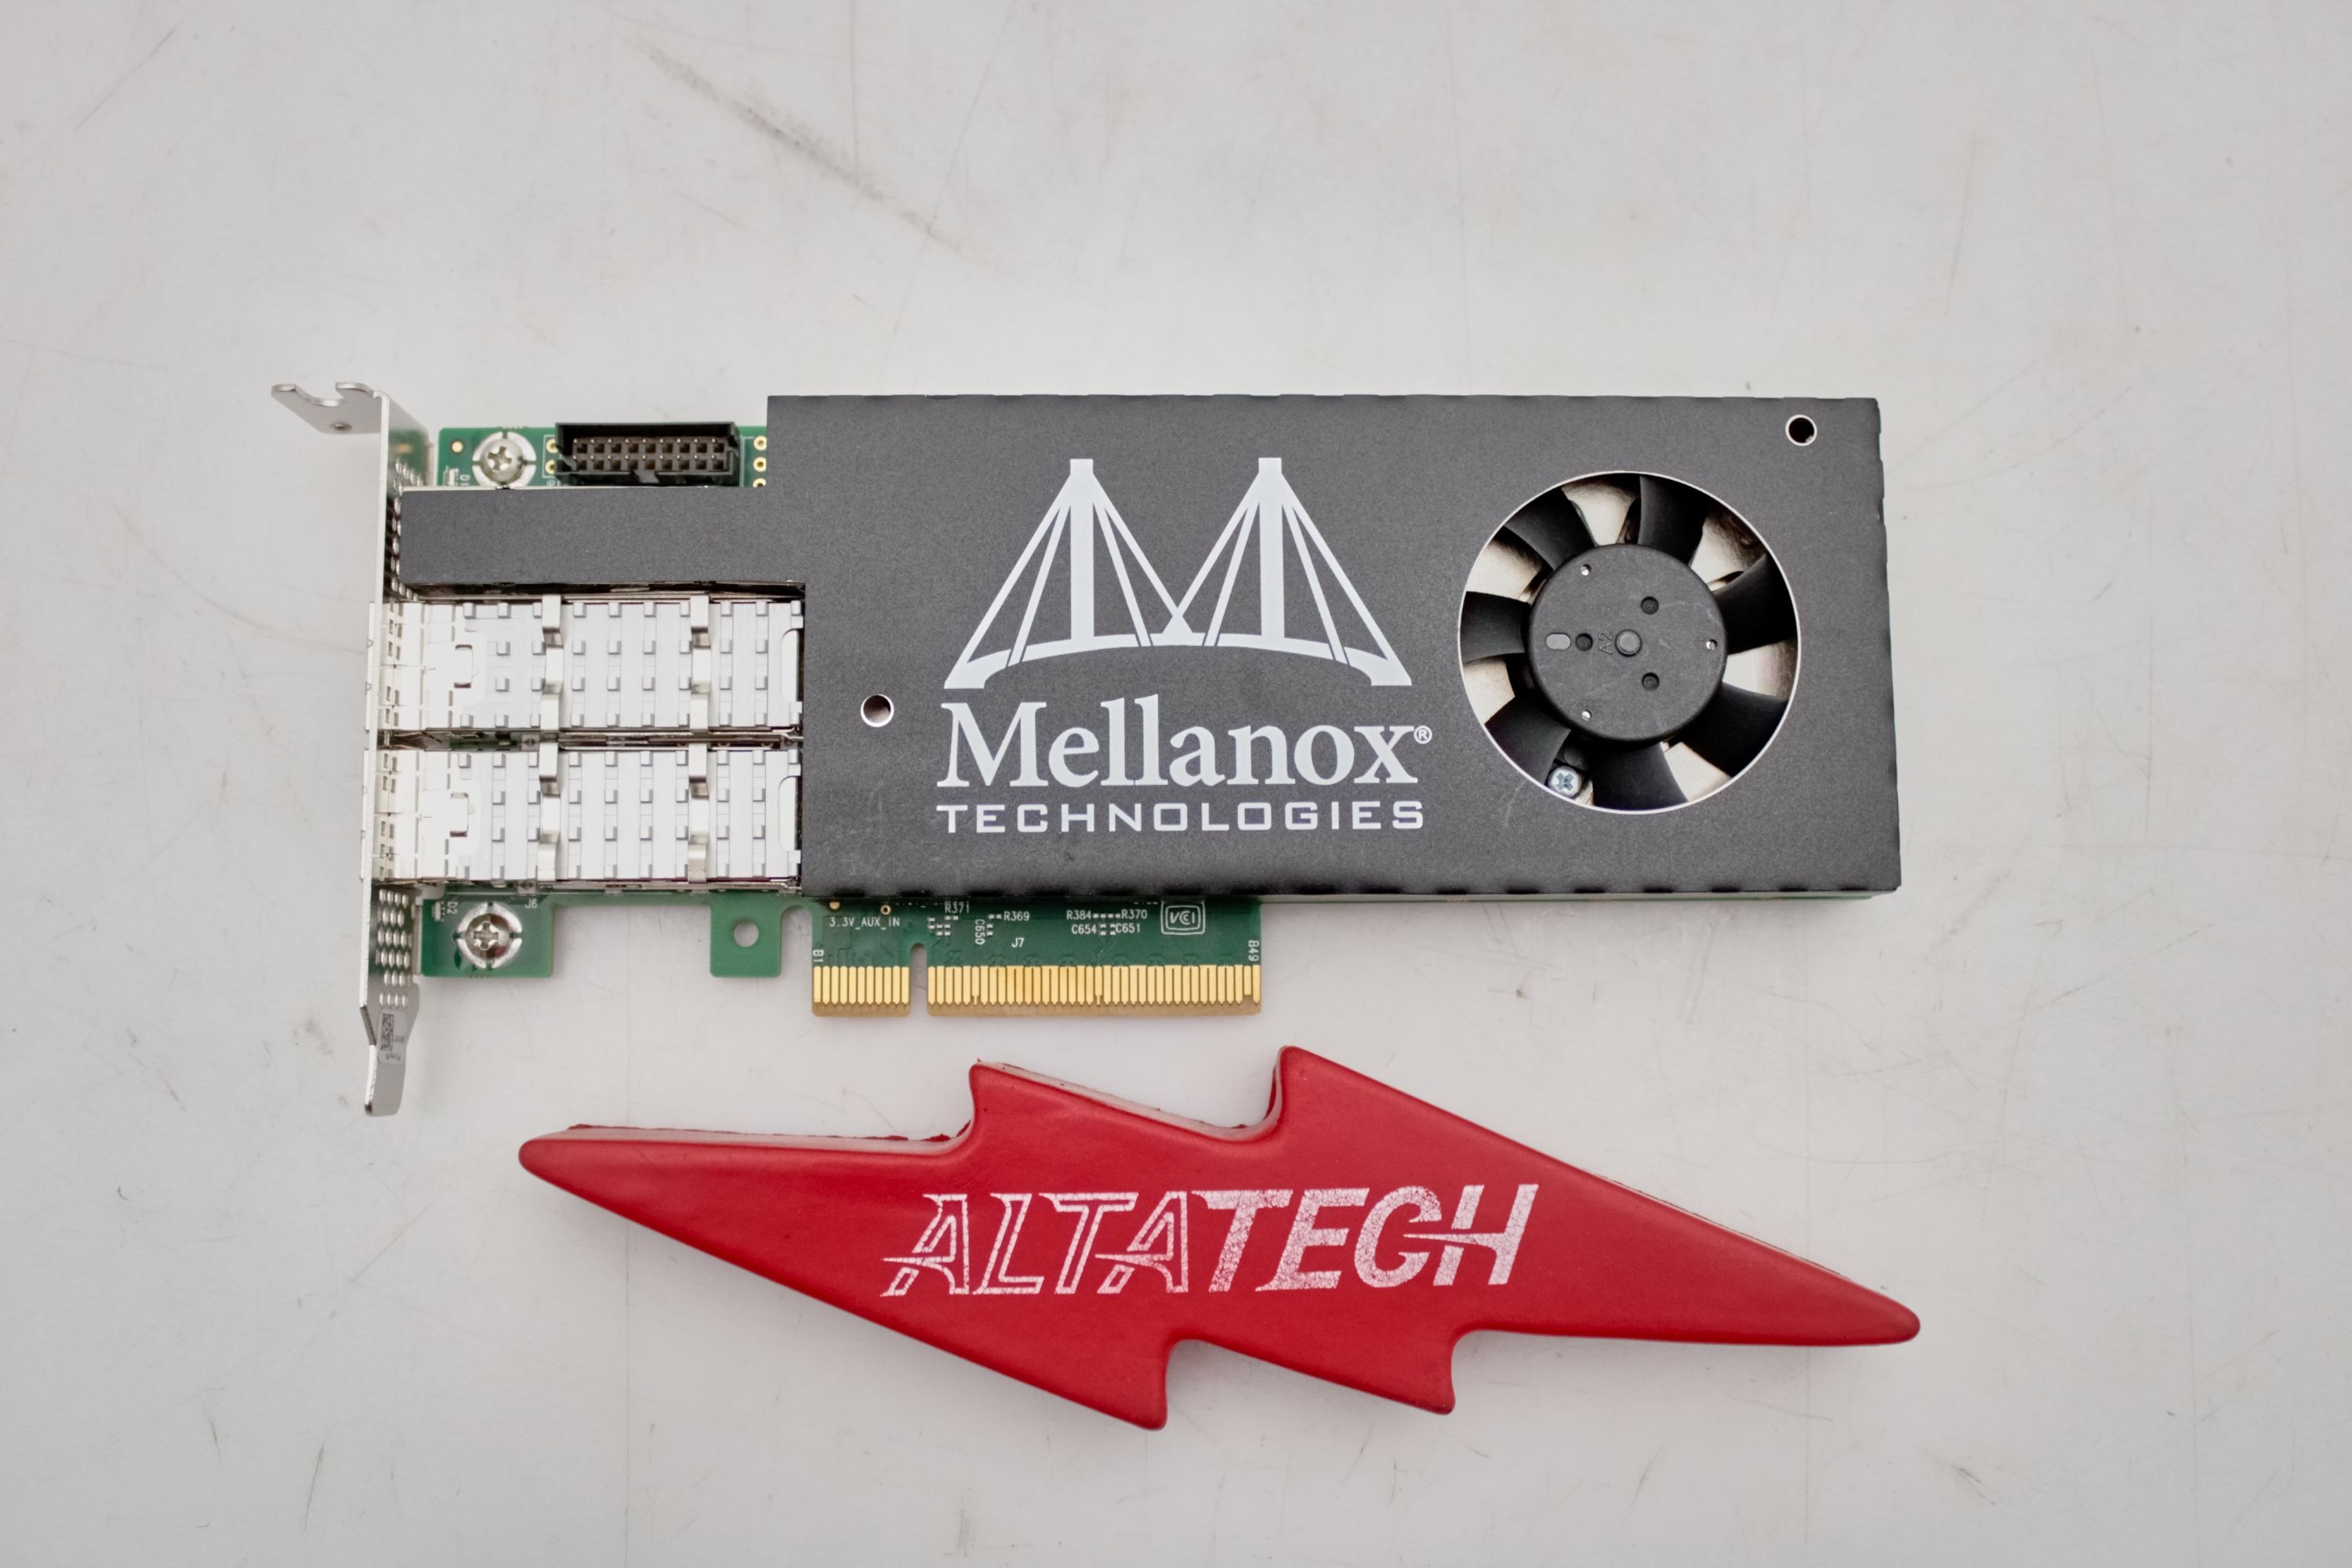
Mellanox ConnectX-5 Ethernet Card: High-Speed Dual Port, Lenovo 01PG97
Lenovo 01PG974 Lenovo 01PG974 Mellanox ConnectX-5 25GbE W/ FPGA Dual Port Ethernet Card The Lenovo 01PG974 Mellanox ConnectX-5 25GbE Dual Port Ethernet Card, an exceptional upgrade designed to enhance your network performance. This powerful Ethernet card features dual ports and integrates FPGA technology, ensuring unparalleled speed and efficiency for data-intensive applications. Whether you're streamlining operations in a data center or enhancing connectivity for high-performance computing, this card delivers reliable performance and scalability. With a standard 90-day warranty from Alta Technologies and customizable bulk discounts, you can invest in your network with confidence. Plus, our dedicated Lenovo product team, led by Mike Kozicky, ensures you receive expert support and extensive inventory options. Elevate your infrastructure with Lenovo�s cutting-edge Ethernet solutions today! Lenovo 01PG974 Technical Details: Brand: Lenovo Part Number: 01PG974 Condition: Used R2v3 Cosmetic Code: Used Good R2v3 Functional Code: F4 Fully Tested R2v3 Controlled Status: Controlled R2v3 Data Sanitization: Non-Data Device Why Choose Lenovo 01PG974? The Lenovo 01PG974 Mellanox ConnectX-5 25GbE with FPGA Dual Port Ethernet Card distinguishes itself from competitors with its advanced networking capabilities and exceptional speed. Its integration of FPGA technology provides enhanced programmability and adaptability, allowing for customized network functions and offloads that improve performance and reduce latency. This card offers dual port 25GbE connectivity, ensuring high-speed data transfer and reliable performance, which is crucial for demanding applications such as data center operations, cloud computing, and high-performance computing (HPC) environments. Ideal for businesses that require robust network solutions, this Ethernet card enhances server efficiency and scalability, making it a preferred choice for forward-thinking IT infrastructure. Key Features of Lenovo 01PG974 Expansion Cards High-Speed Connectivity: Experience lightning-fast data transfer rates with the 25GbE technology that significantly enhances network performance, making it ideal for data-intensive applications. Dual-Port Configuration: The dual-port design allows for increased flexibility and redundancy, ensuring continuous uptime and efficient load balancing across your network resources. Advanced Offloading Capabilities: Benefit from FPGA offloading that reduces CPU load and enhances overall system efficiency, leading to better application performance and responsiveness. Robust Compatibility: This Ethernet card is designed to seamlessly integrate with a variety of systems, ensuring that you can enhance your existing infrastructure without any hassle. Enhanced Security Features: Leverage built-in security protocols that protect your data during transmission, providing peace of mind for sensitive operations. Energy Efficient: This card offers an eco-friendly design that helps reduce power consumption, lowering operational costs while maintaining high performance. Make the most of your networking needs with the Lenovo 01PG974 Mellanox ConnectX-5 Ethernet Card and experience powerful connectivity like never before. Reliability & Quality Assurance The Lenovo 01PG974 Mellanox ConnectX-5 25GbE with FPGA Dual Port Ethernet Card exemplifies exceptional durability and reliability. Each unit undergoes a meticulous triple-testing process, ensuring that it is field-tested, examined upon arrival, and rigorously evaluated before dispatch. This comprehensive quality assurance process reinforces our commitment to delivering top-tier performance. Since our inception in 1995, we have consistently prioritized quality control, ensuring that every product meets stringent standards. The ConnectX-5 Ethernet Card not only adheres to industry testing benchmarks but also benefits from our rigorous QA station, which guarantees both order and product quality. Customers can trust in the longevity and dependability of their investment, backed by our unwavering dedication to excellence. Why Buy Lenovo hardware from Alta Technologies? With over 1.3 million systems and parts in stock, Alta offers unparalleled inventory selection and expertise. Our dedicated Lenovo product team, led by Mike Kozicky, provides expert testing and exceptional support. We offer competitive bulk discounts, fast same-day shipping, and even buy-back options for your Servers and Expansion Cards equipment. The Lenovo 01PG974 Mellanox ConnectX-5 25GbE Ethernet Card with FPGA is designed to enhance network performance with dual-port connectivity, offering up to 25GbE speed for superior data transfer. This advanced card is ideal for businesses seeking high-speed networking solutions to optimize their IT infrastructure. Its cutting-edge FPGA technology ensures low latency and efficient data processing, making it perfect for demanding applications. Upgrade your network capabilities today and experience faster, more reliable connections. Contact our Team to learn more and take the next step towards improved network performance. Contact information: Mike Kozicky Lenovo Product Manager Phone: 763.475.5312 Email: mike.k@altatechnologies.com
Brand: Lenovo
Category: Electronics > Networking > Network Cards & Adapters